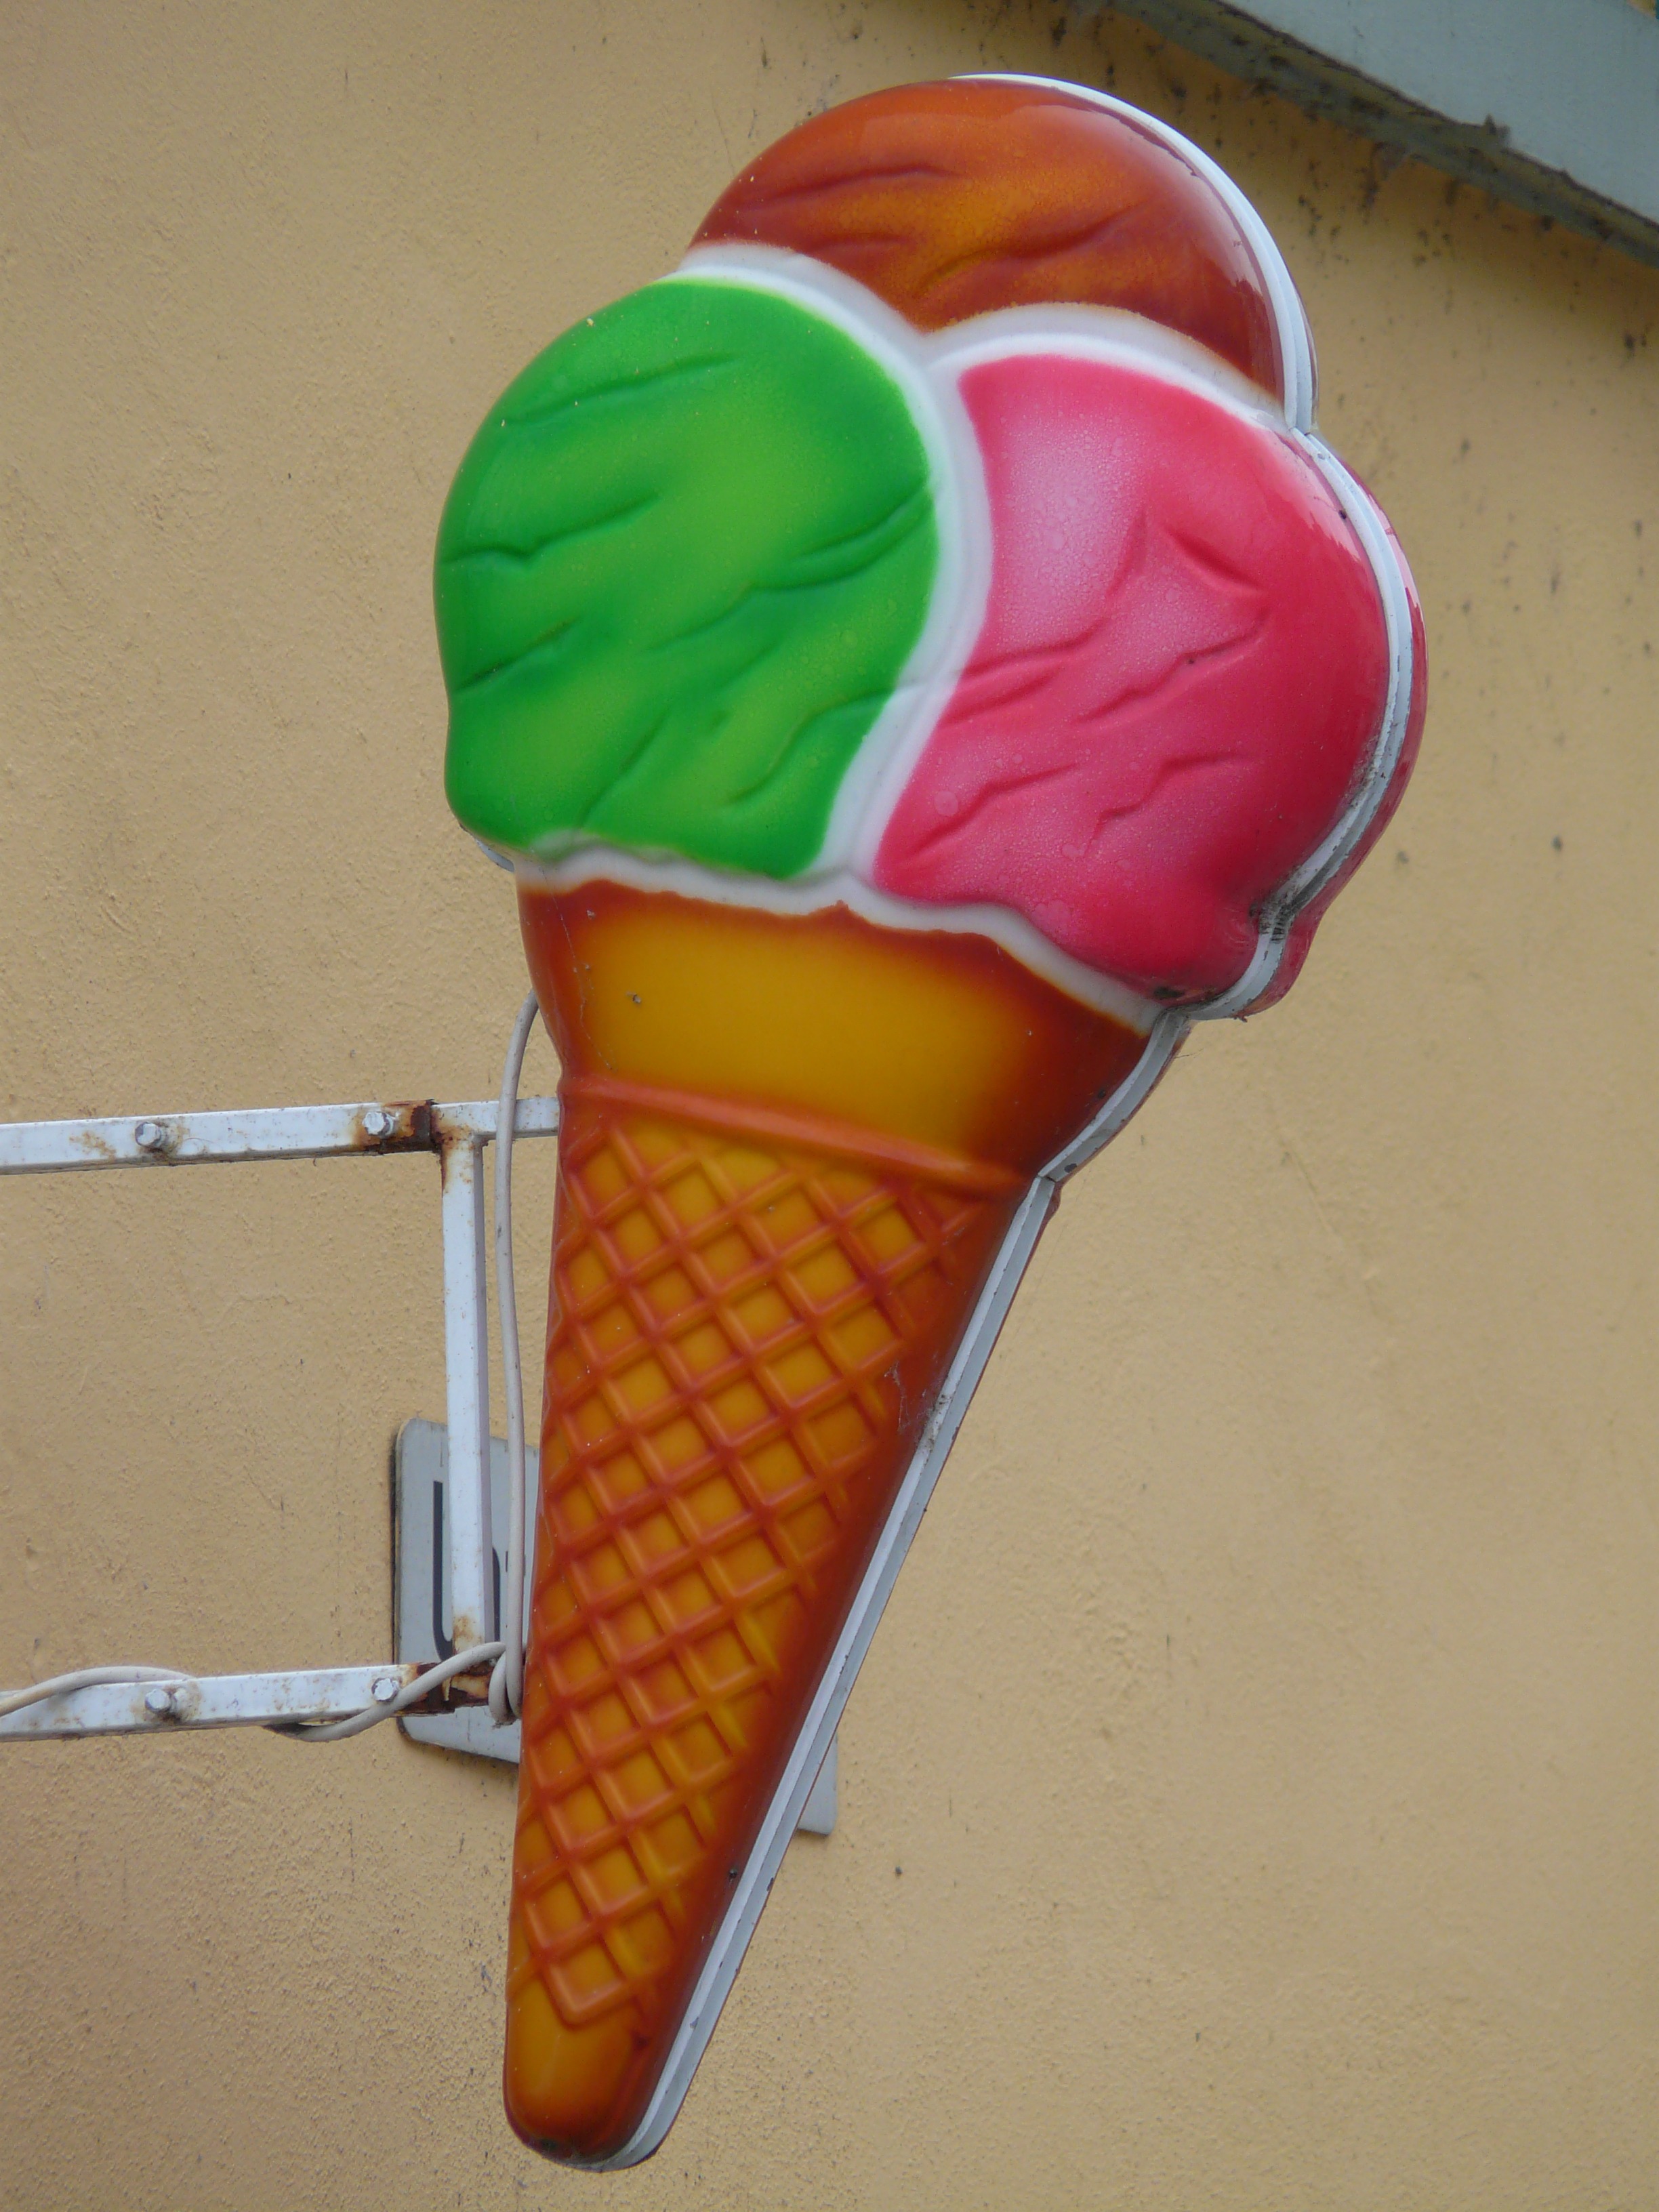
advertising, ice, food, color, street sign, colorful, yellow, ice cream, dessert, delicious, lollipop, human body, ice cream cone, shield, candy, organ, confectionery, waffle ice cream